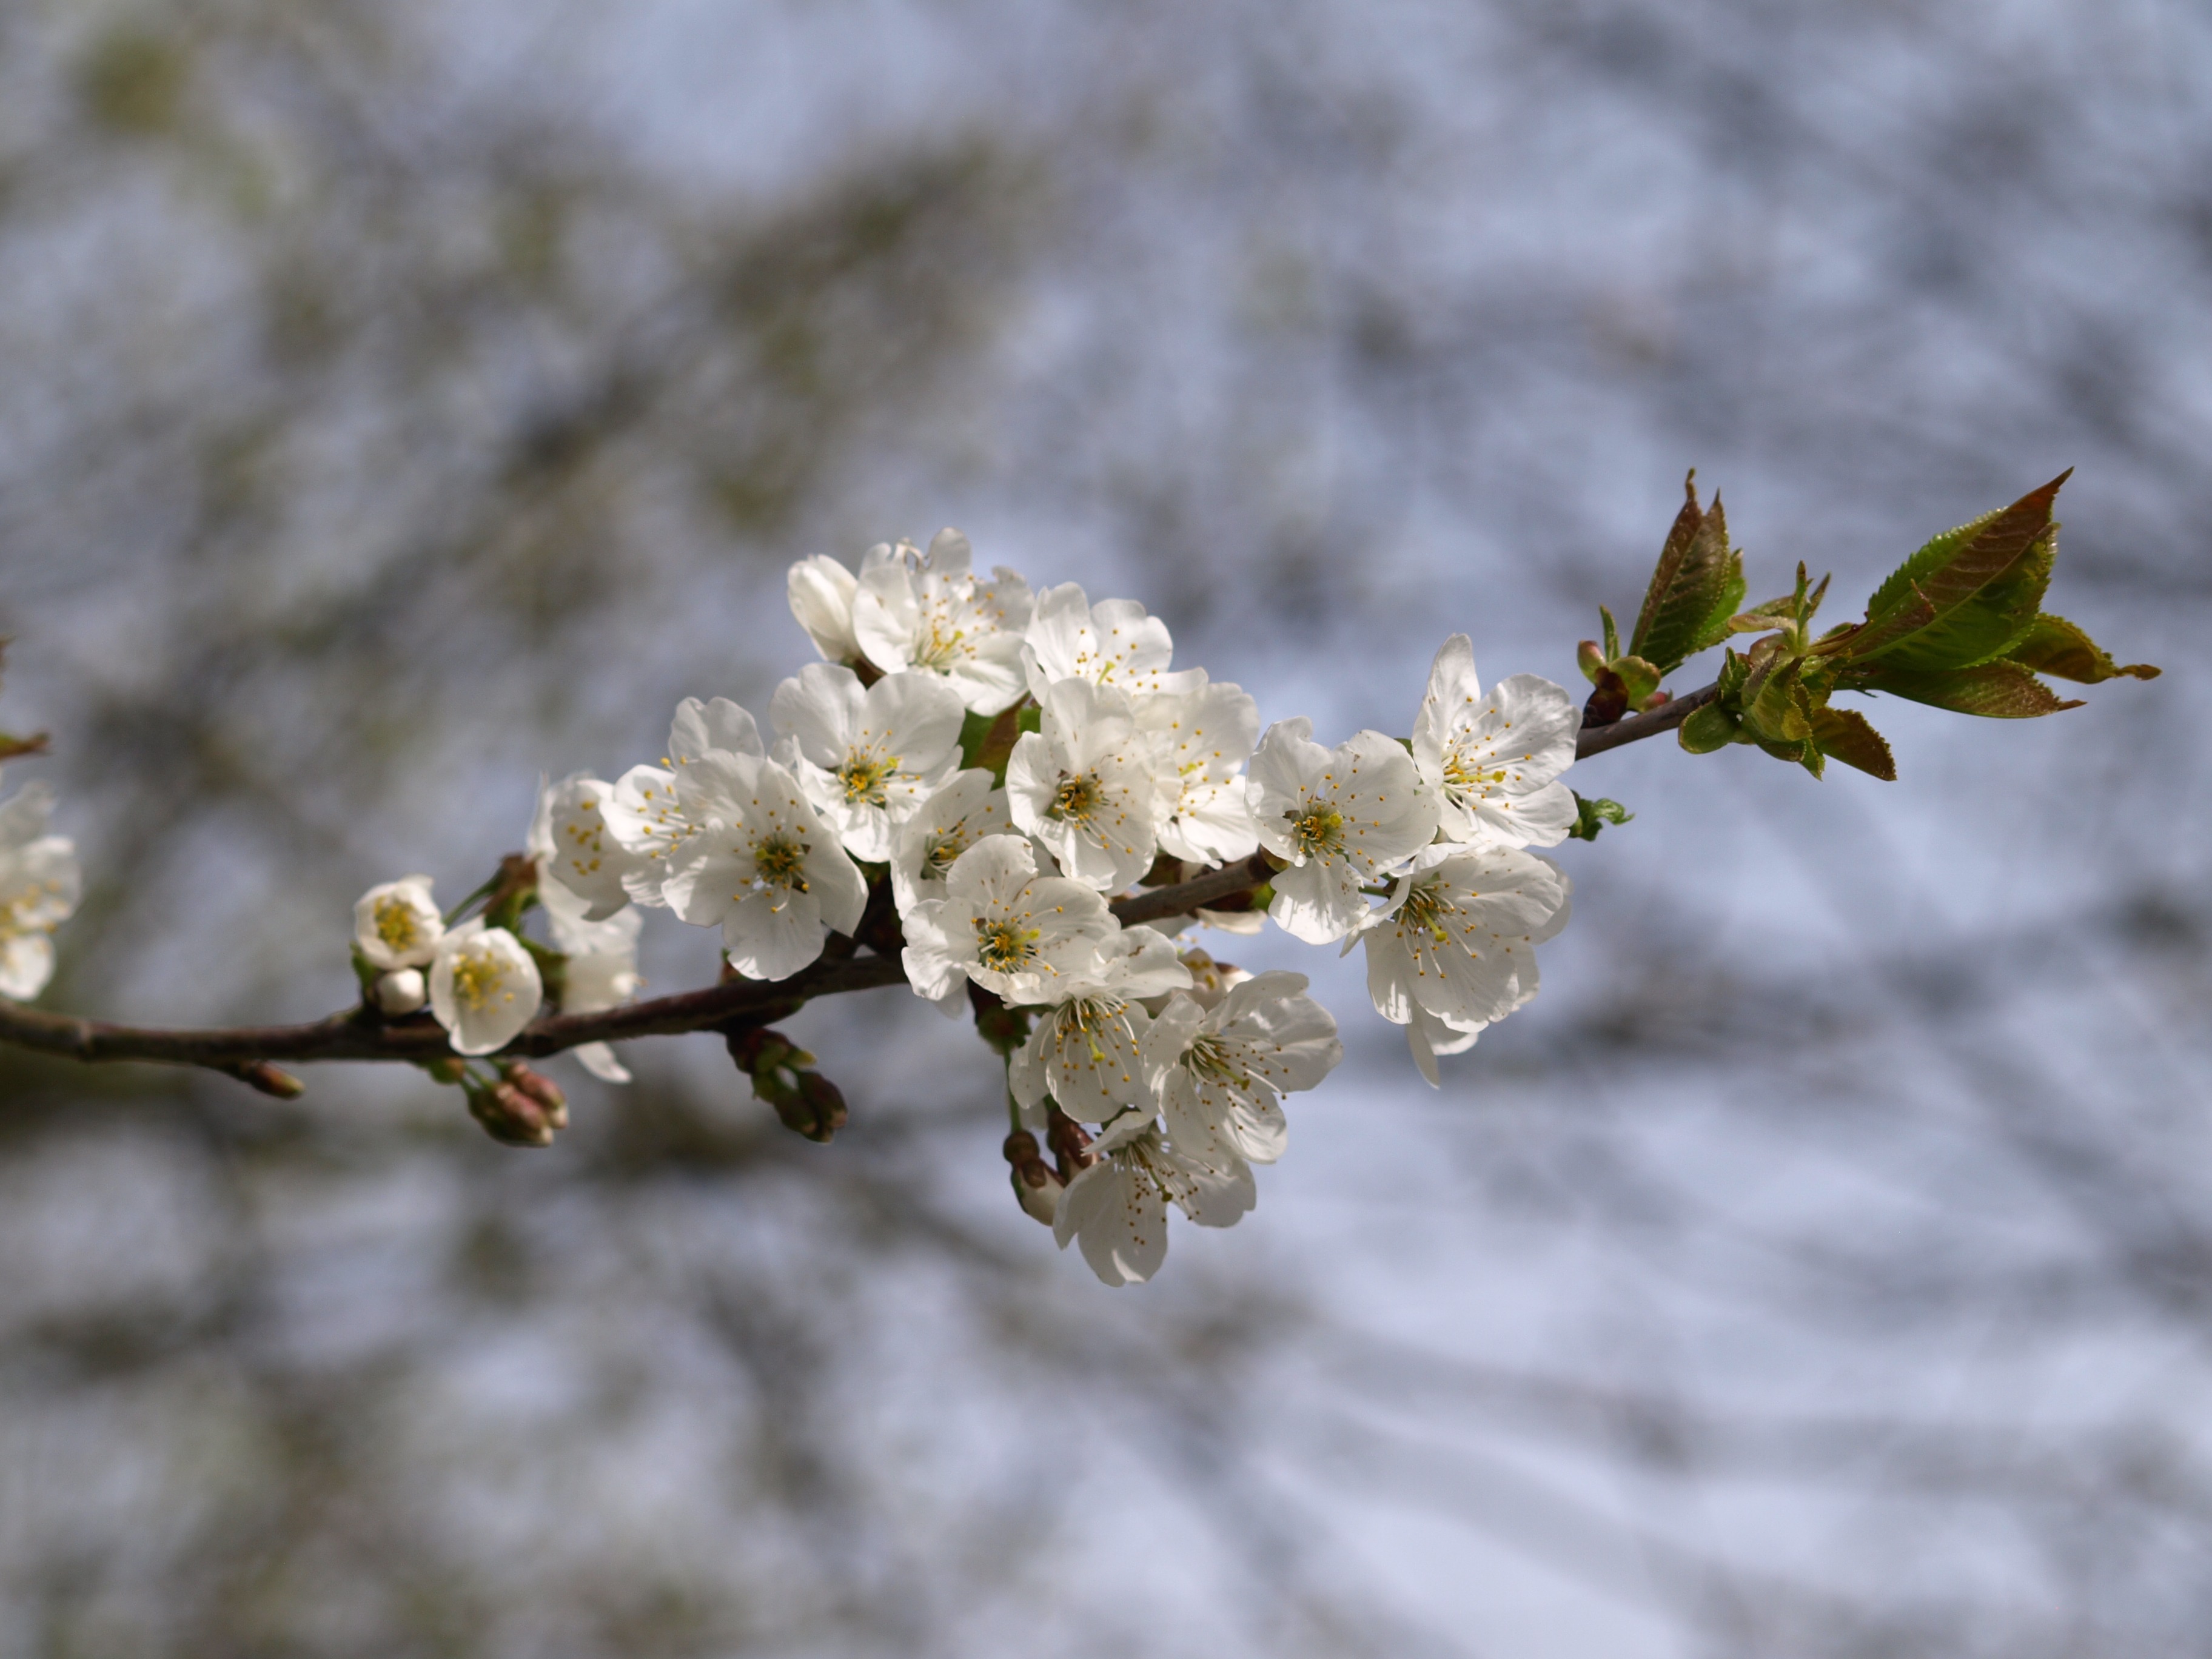
tree, nature, branch, blossom, winter, plant, fruit, leaf, flower, bloom, frost, food, spring, produce, botany, flora, season, cherry blossom, twig, close up, shrub, macro photography, flowering plant, land plant